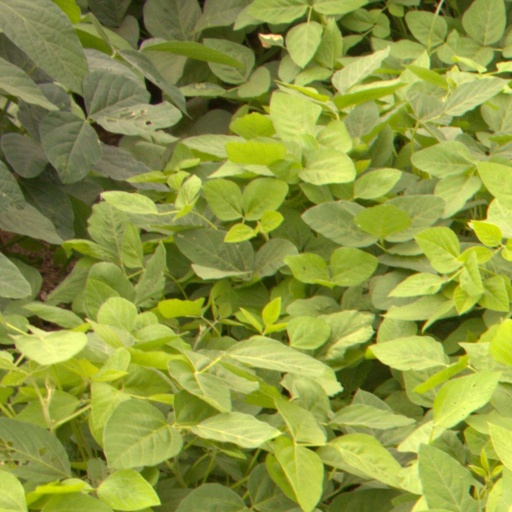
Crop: soybean